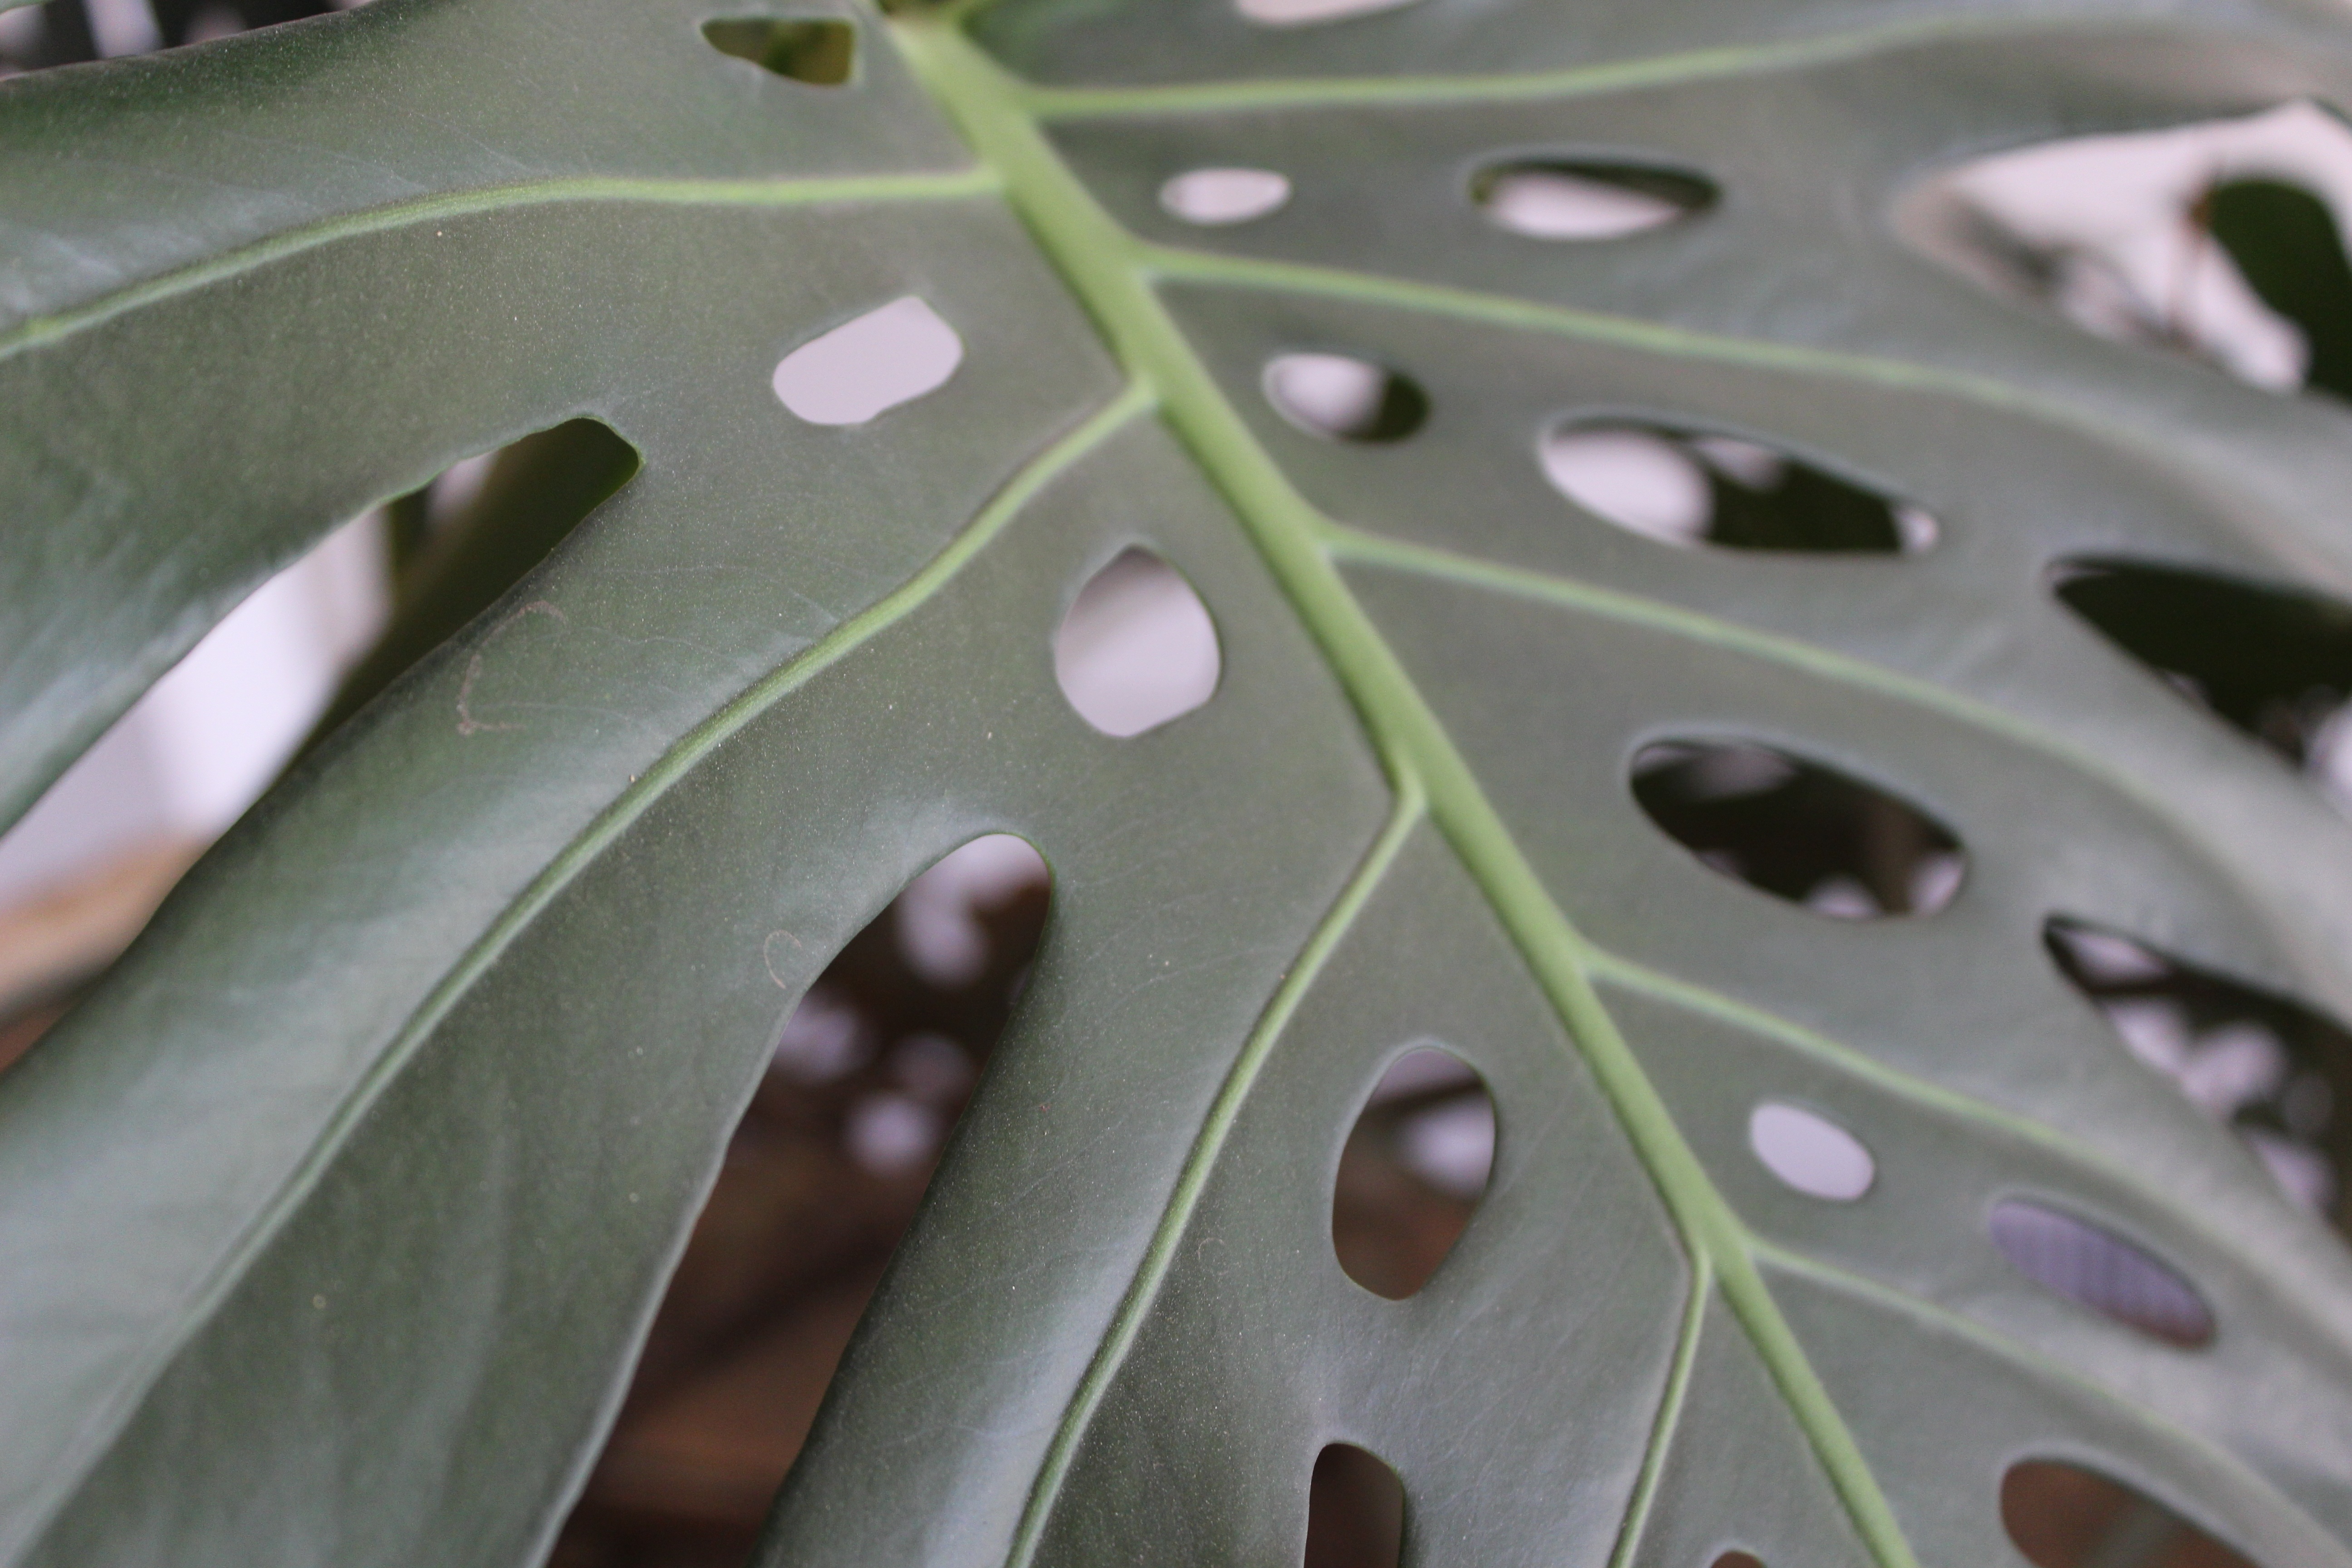
tree, nature, branch, plant, wheel, leaf, flower, pattern, green, tire, circle, close up, fiber, macro photography, green leaf, green leaves, bright leaf, automotive tire